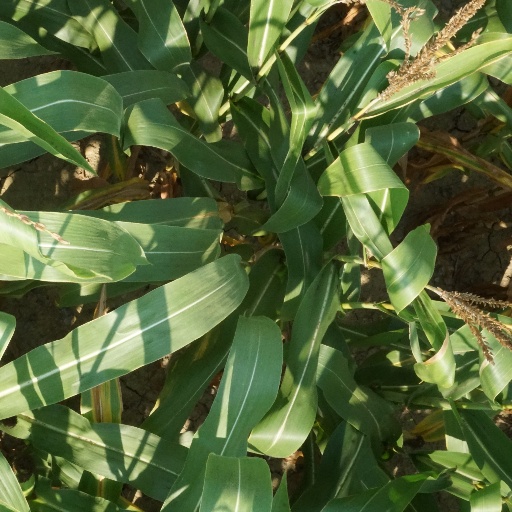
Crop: maize; corn